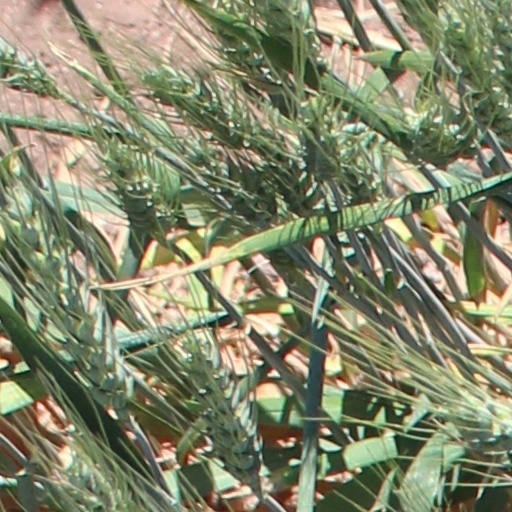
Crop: wheat